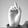
ASL letter: D